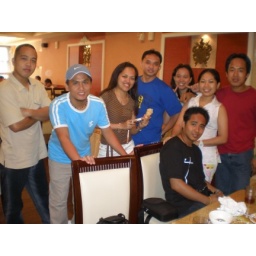
stephen in red shirt (his farewell party)